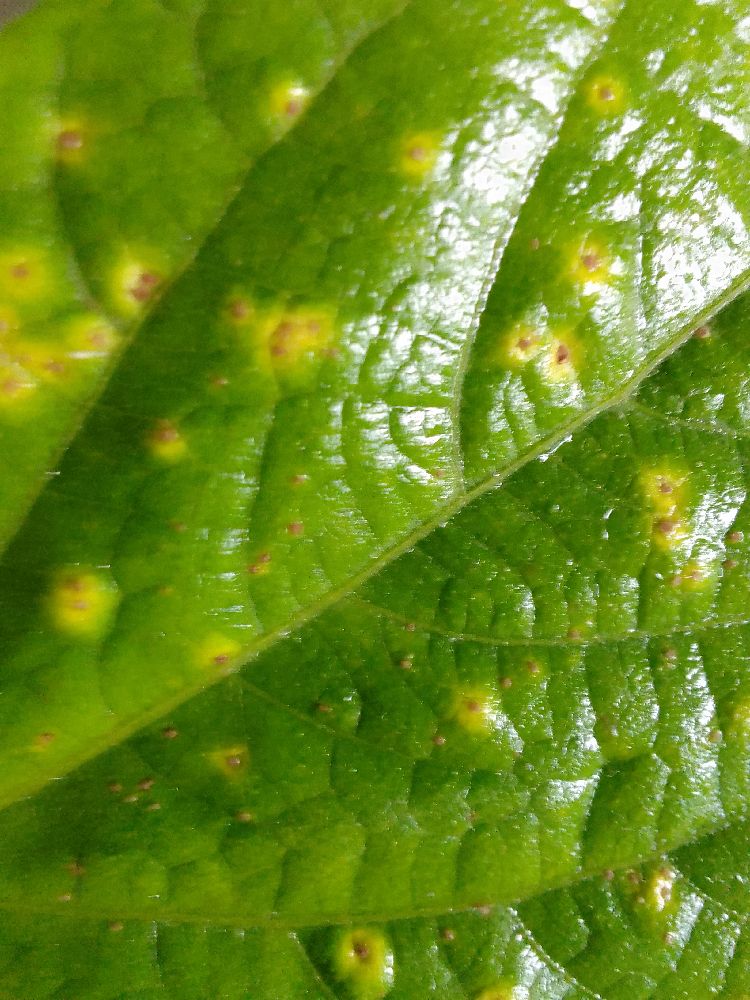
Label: rust